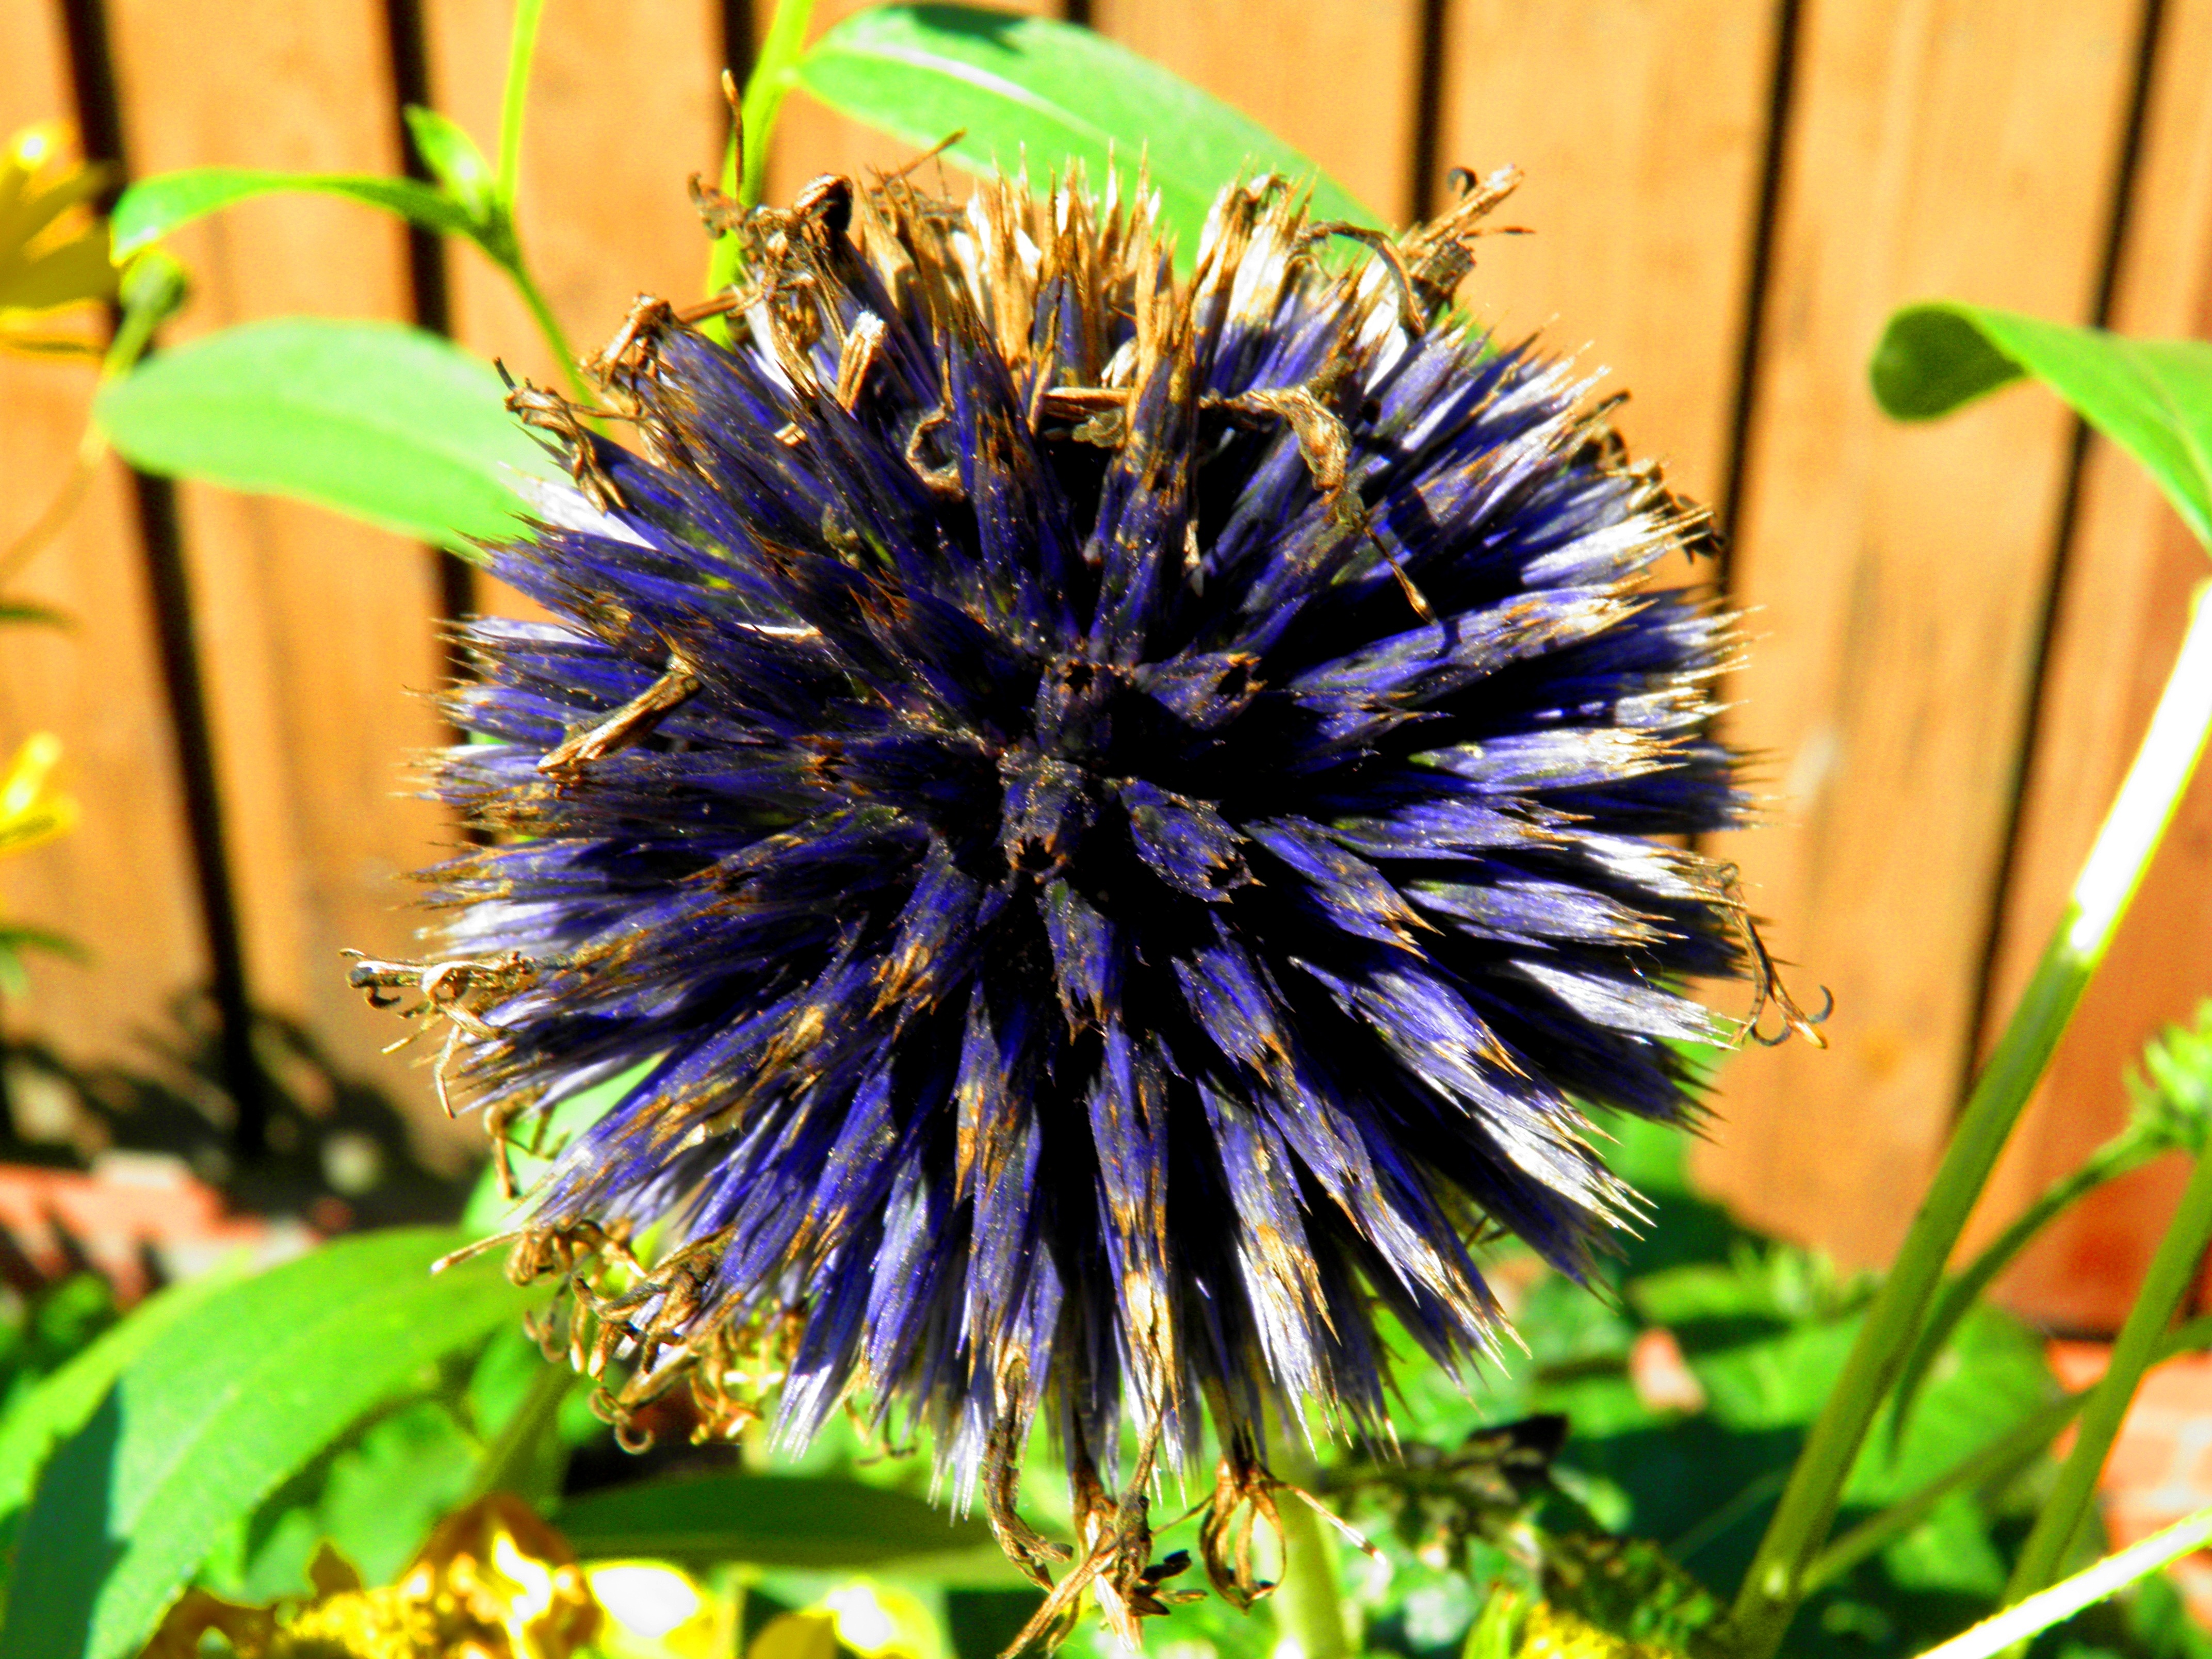
nature, blossom, plant, flower, bloom, summer, produce, botany, flora, wildflower, close up, klatschmohn, poppy flower, red poppy, thistle, poppy, poppies, macro photography, flowering plant, daisy family, oriental poppy, land plant